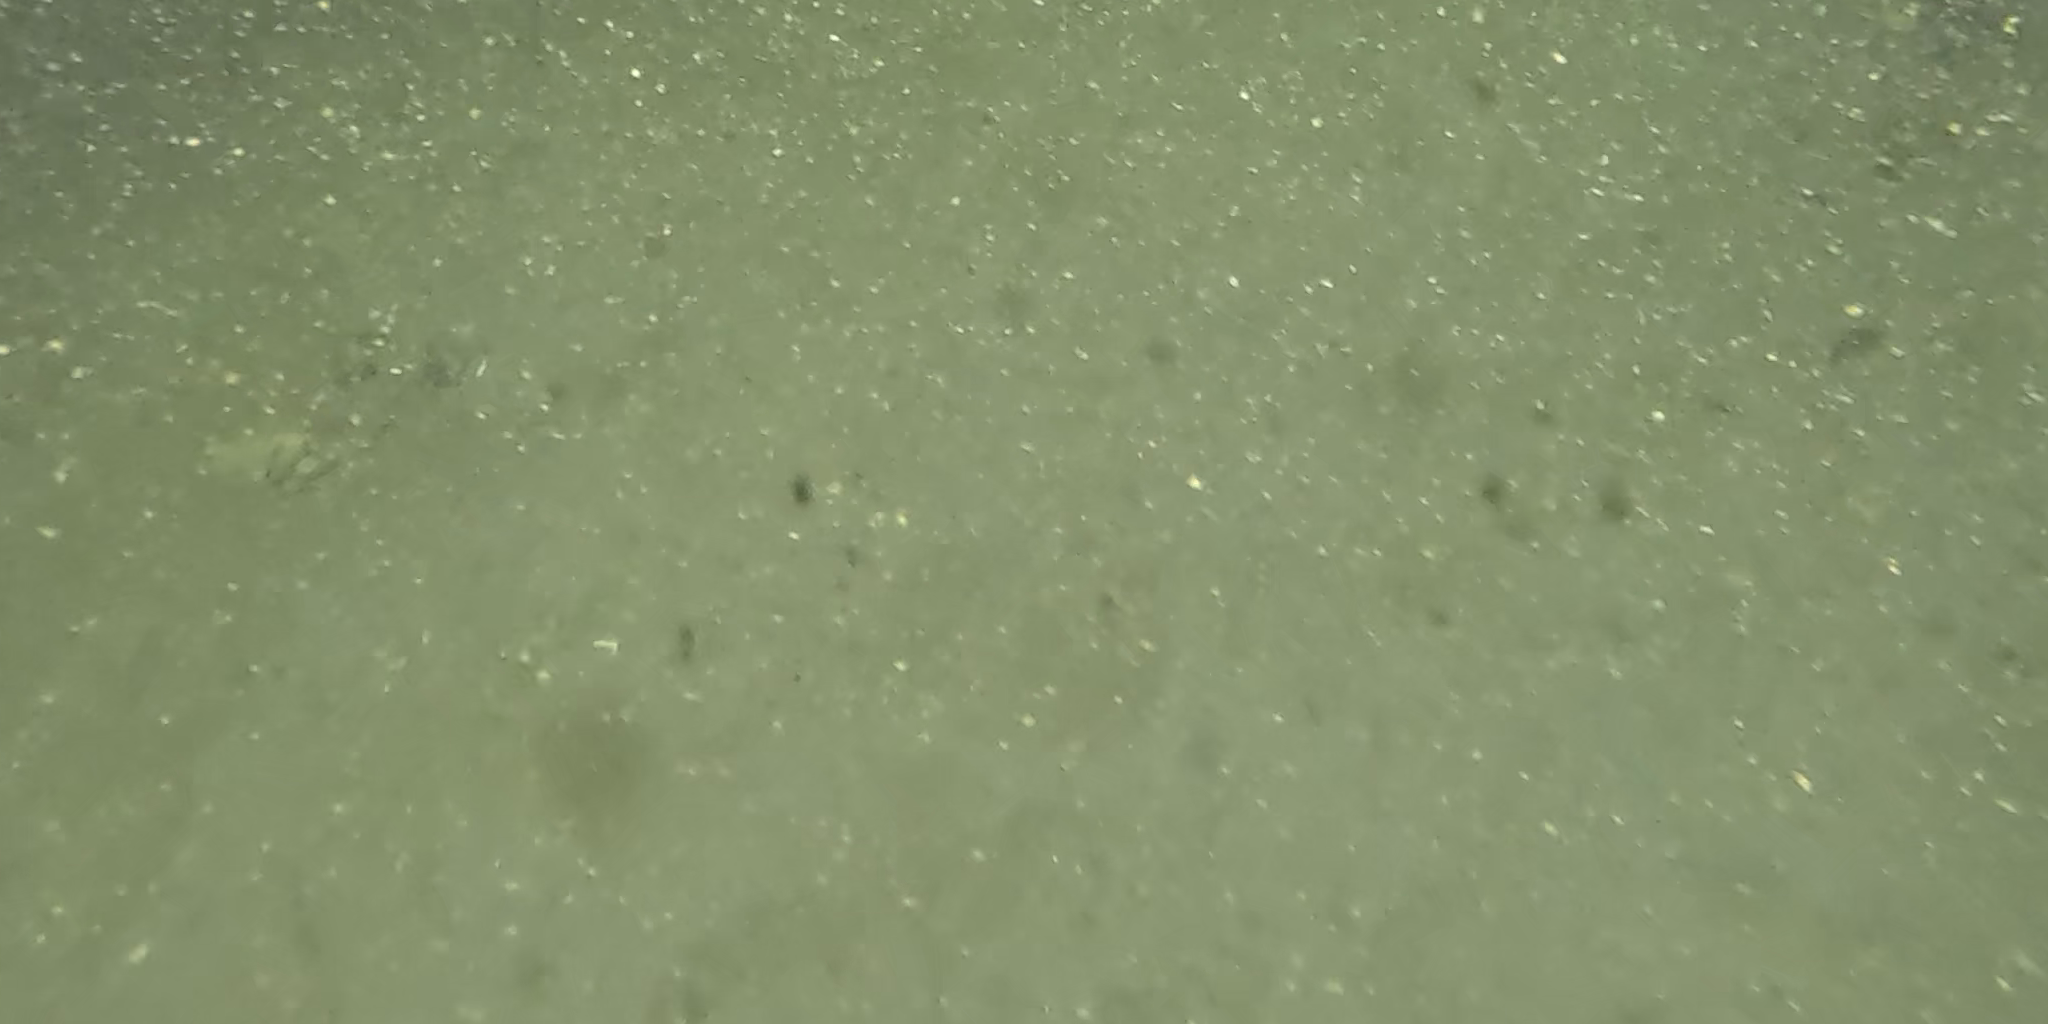
Seabed habitat: sand